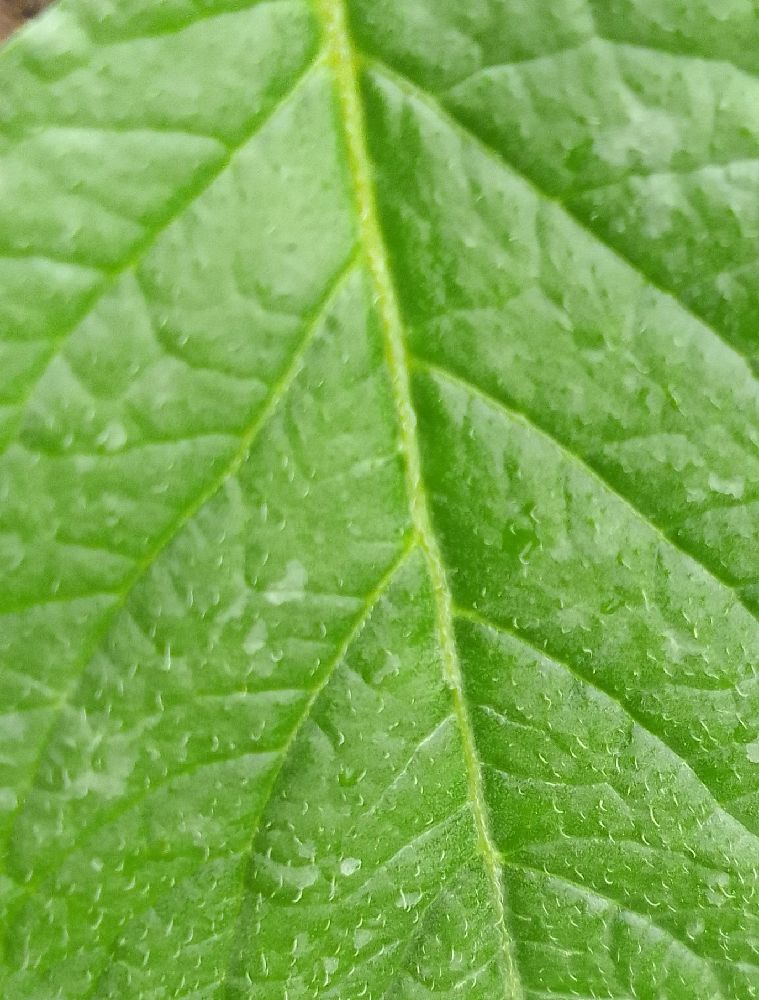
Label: Healthy